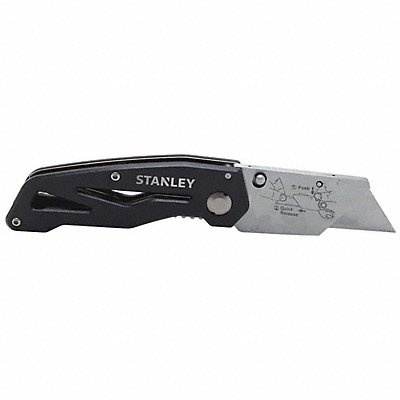
Folding Utility Knife Steel 5-3/4 in L
Folding Utility Knife Blade Change Method Quick-Change Blade Edge Type Straight Blade Projection Length 2 1/2 in Blade Material Steel Blade Type Included Utility Closed Length 4 in
Brand: Stanley
Category: Hardware > Tools > Cutters > Utility Knives